Grohe

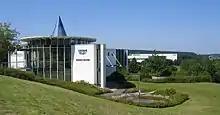
Grohe Technology Center in Hemer-Edelburg

In 1991, the company bought two other producers of faucets: "Herzberger Armaturen GmbH" from the Brandenburg region and "Armaturenfabrik H. D. Eichelberg & Co. GmbH" at Iserlohn in Westphalia. Grohe was also restructured as a public limited company. By taking over the "DAL Group" in 1994, the company acquired a production site in Porta Westfalica, Westphalia; at the same time, the company also acquired "Tempress Ltd." of Mississauga in Ontario (Canada). At the Hemer site, new technology and factory control facilities were opened. 1996 saw the company expand to Portugal and Thailand. A new design centre followed at the Hemer site in 1997.